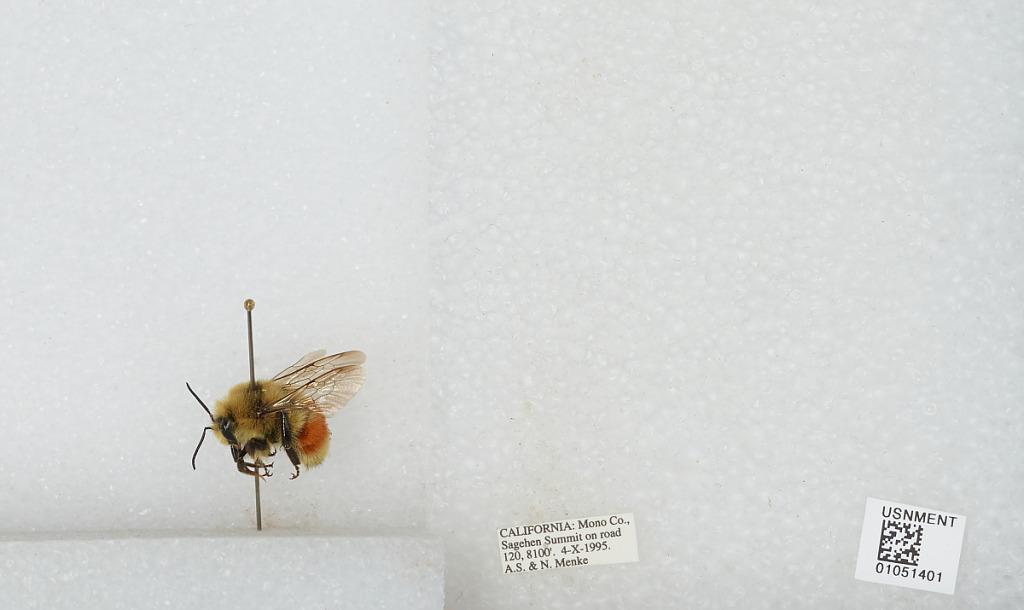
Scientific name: Bombus sp.
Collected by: A. Menke & A. Menke
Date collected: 1995-10-4
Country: United States
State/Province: California
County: Mono
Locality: Sagehen Summit on Road 120
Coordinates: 37.8467, -118.515